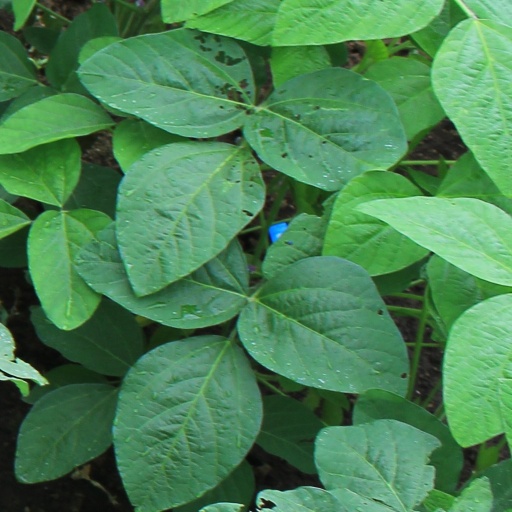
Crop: soybean